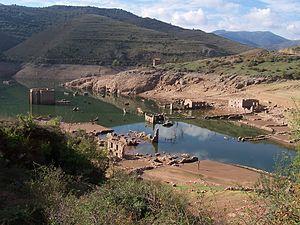
Mansilla de la Sierra est une commune de la communauté autonome de La Rioja, en Espagne.
Cette liste recense les lieux submergés d'Espagne, généralement par des lacs de barrage.